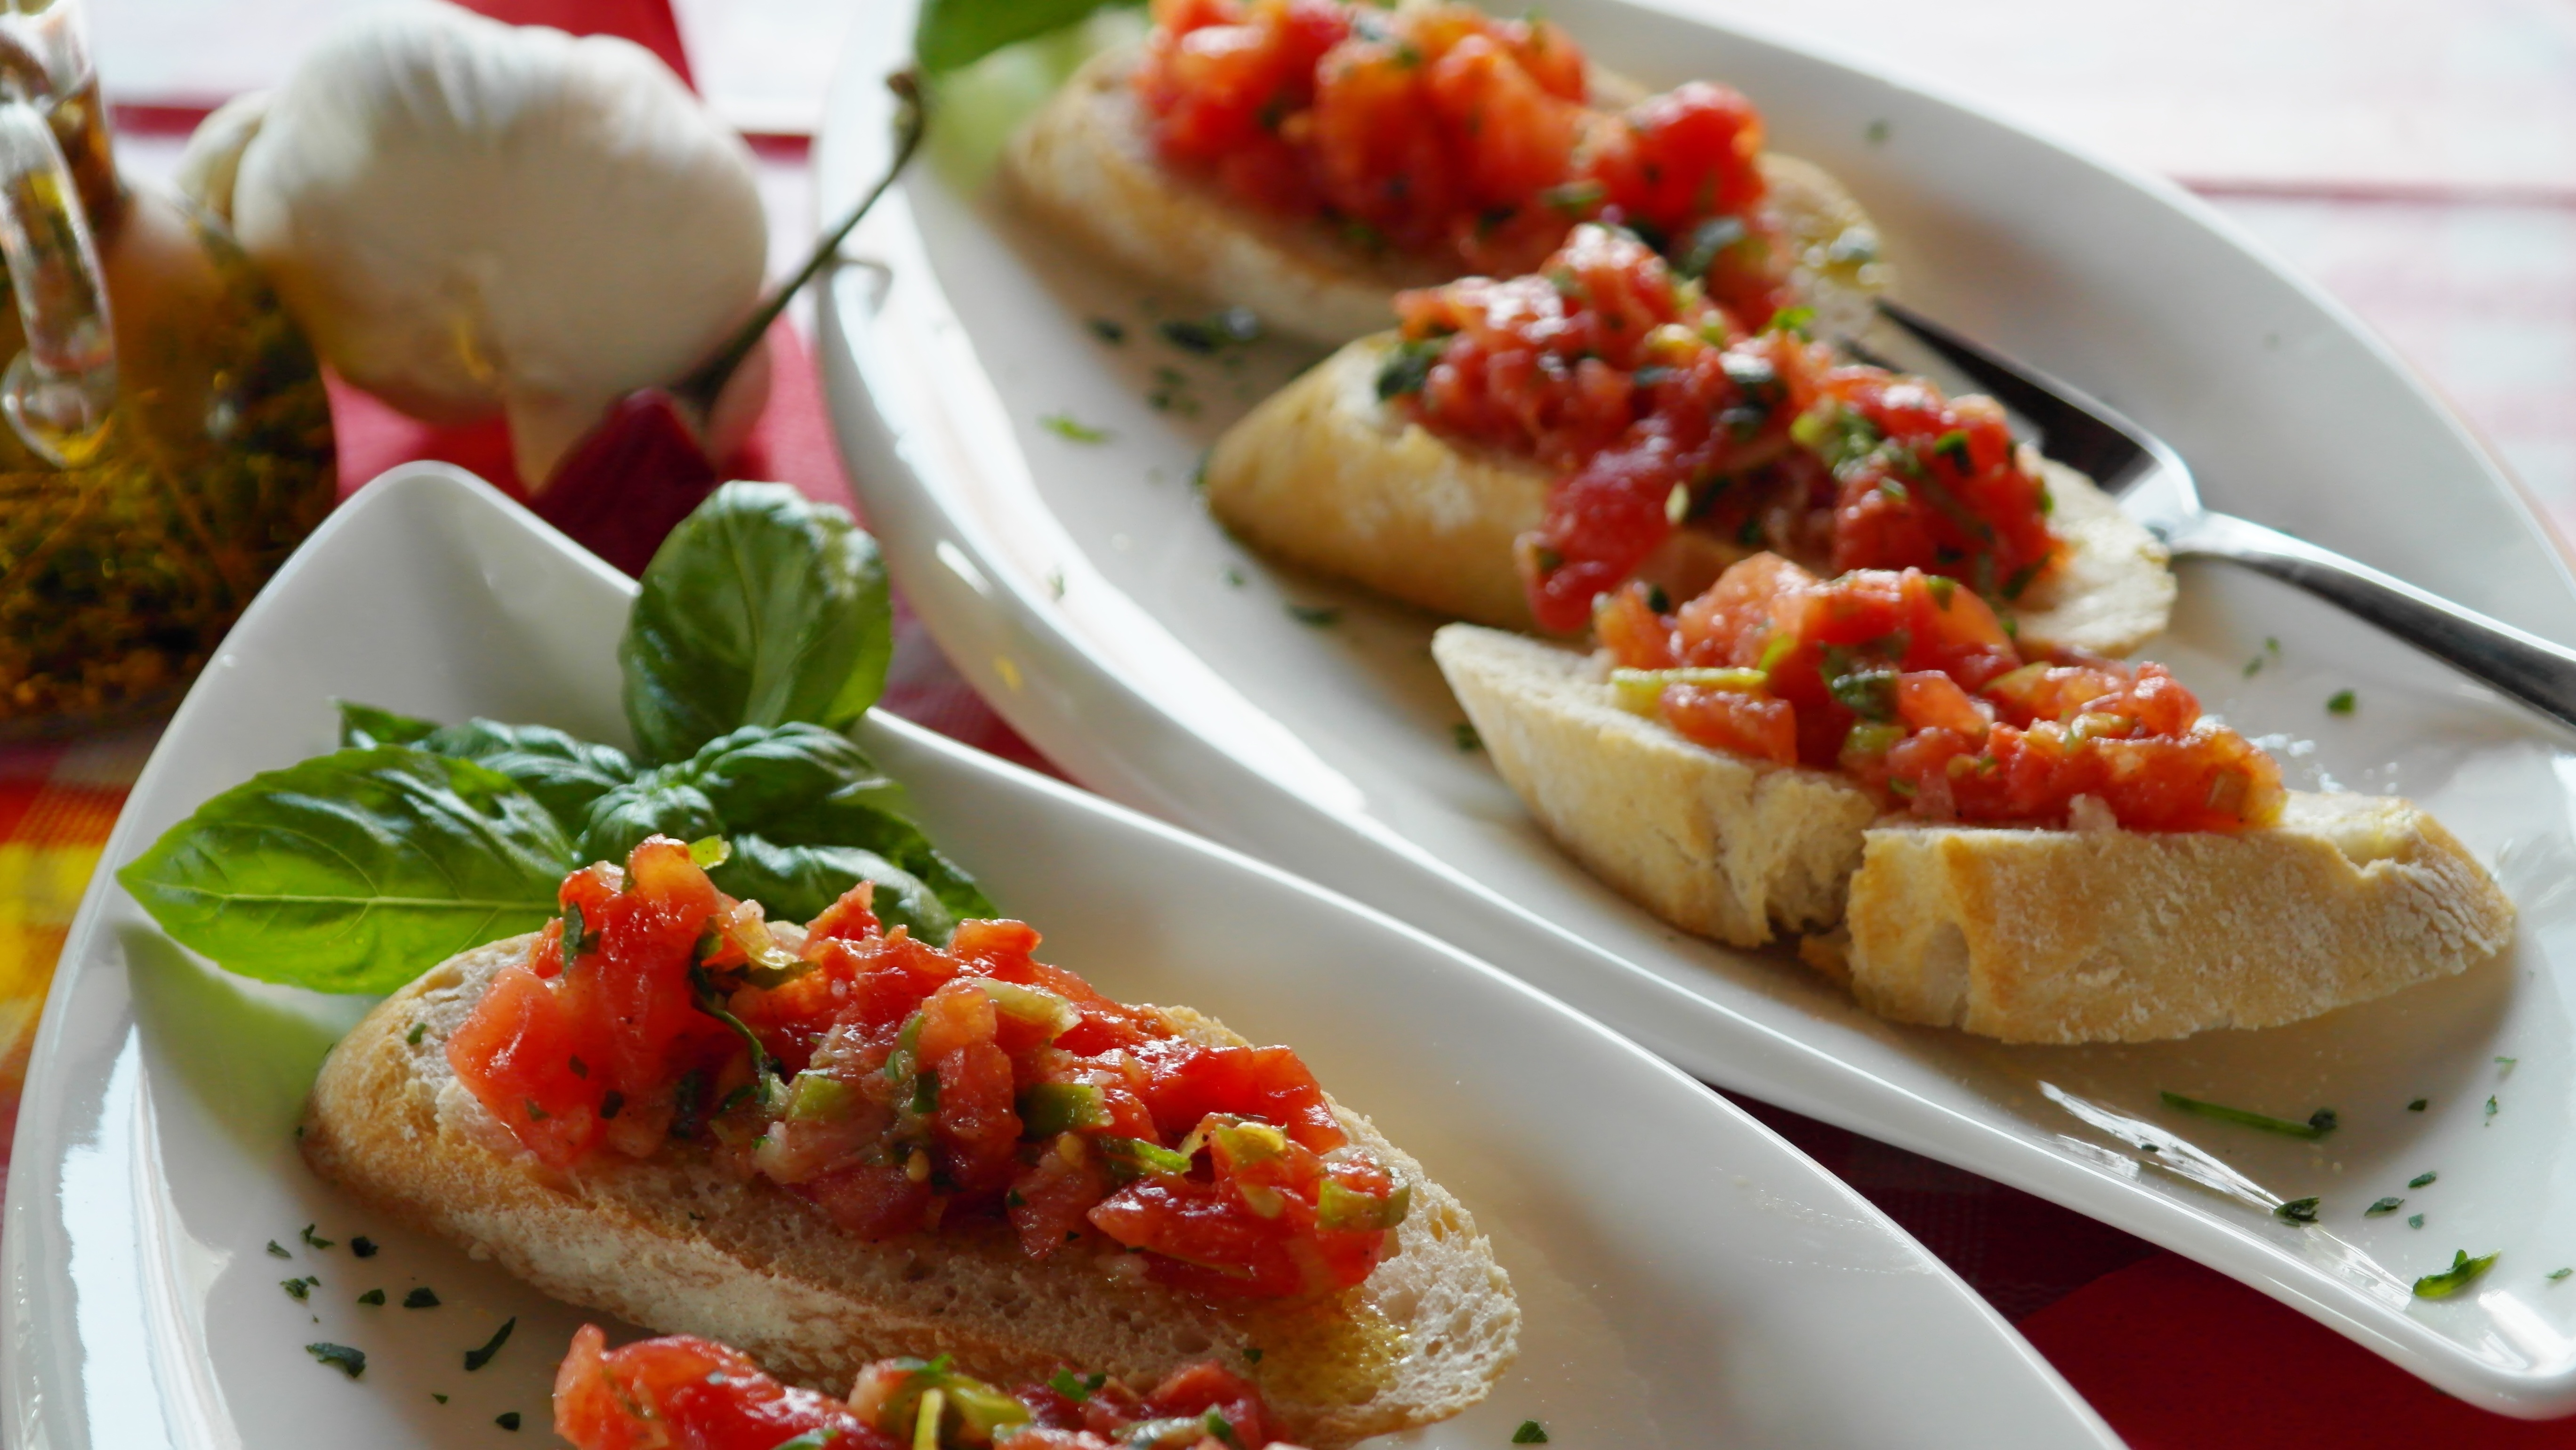
dish, meal, food, red, garlic, produce, vegetable, breakfast, cuisine, delicious, bread, onion, basil, baguette, tomatoes, court, starter, bruschetta, hors d oeuvre, finger food